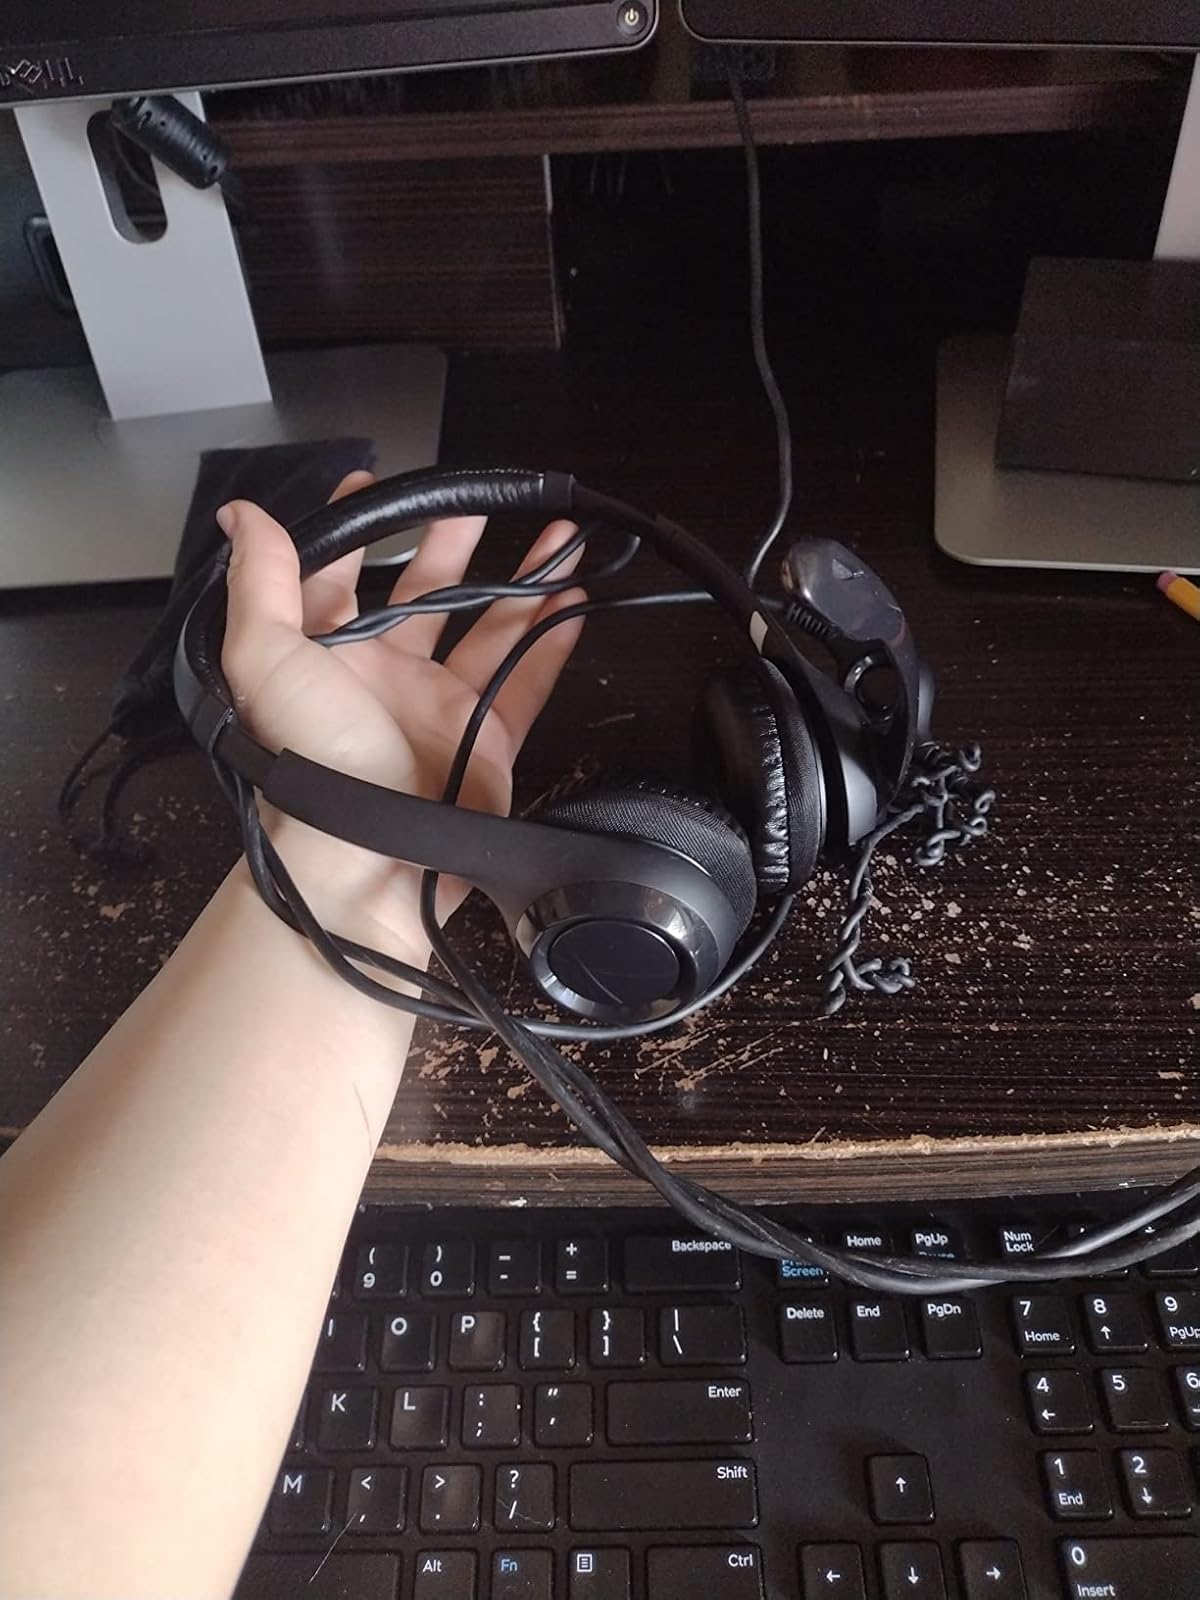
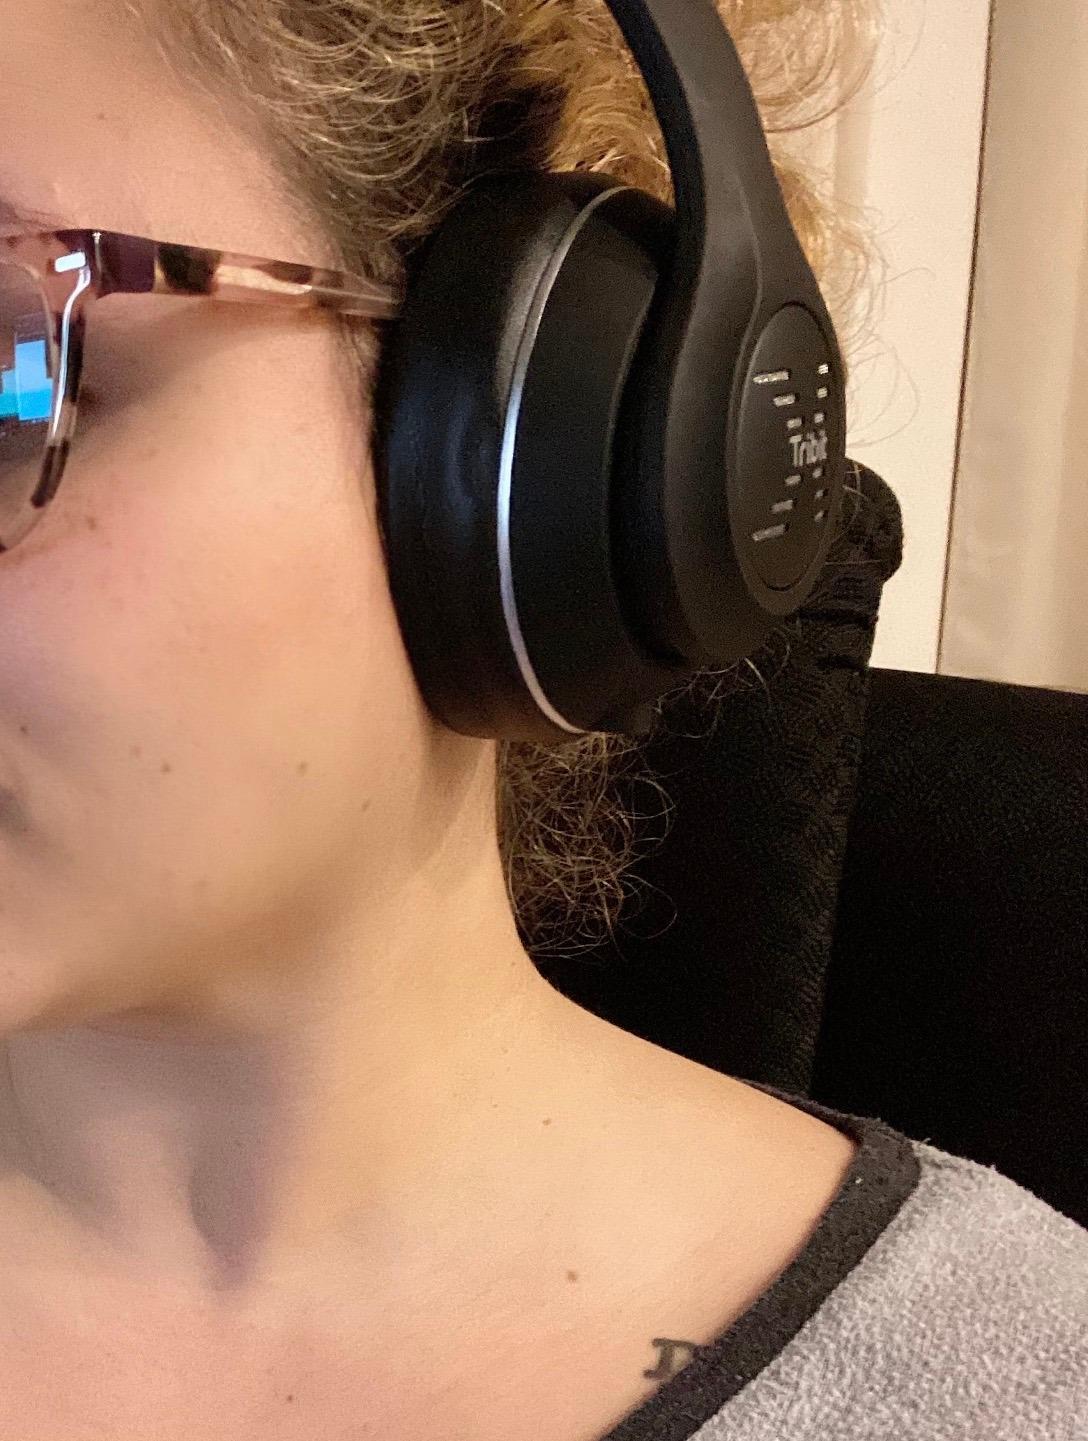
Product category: headphones
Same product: no